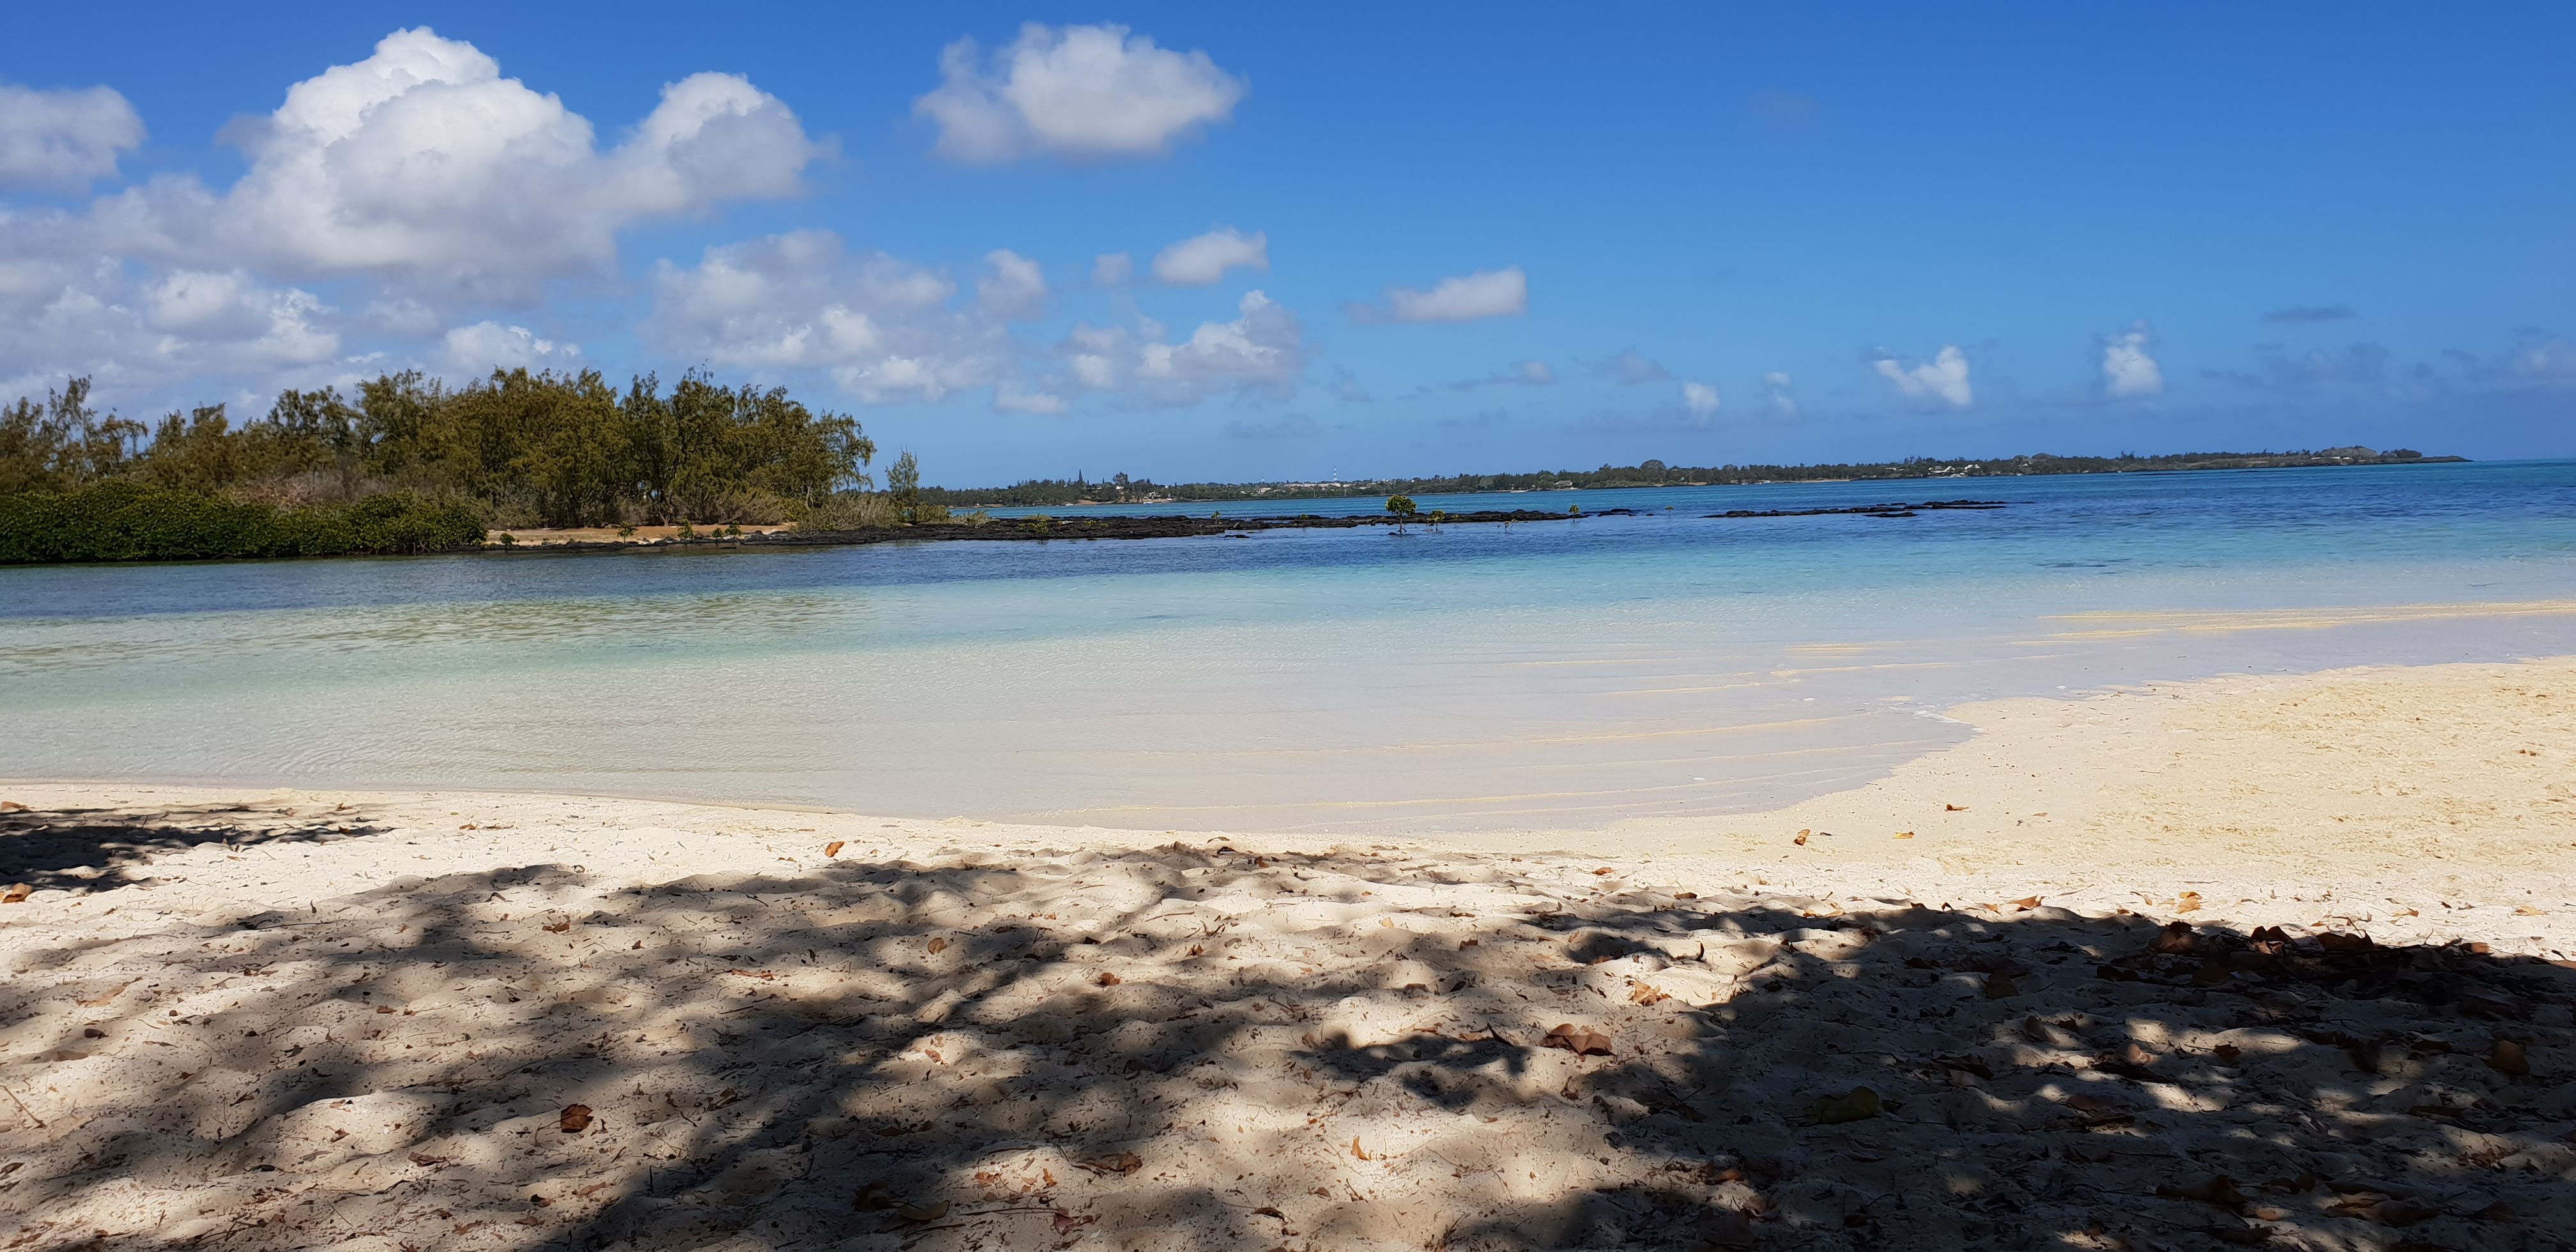
mauritius, sea, sun, sand, blue, sky, maurice, island, coastal and oceanic landforms, body of water, shore, beach, coast, ocean, bay, water resources, horizon, water, cloud, lagoon, inlet, calm